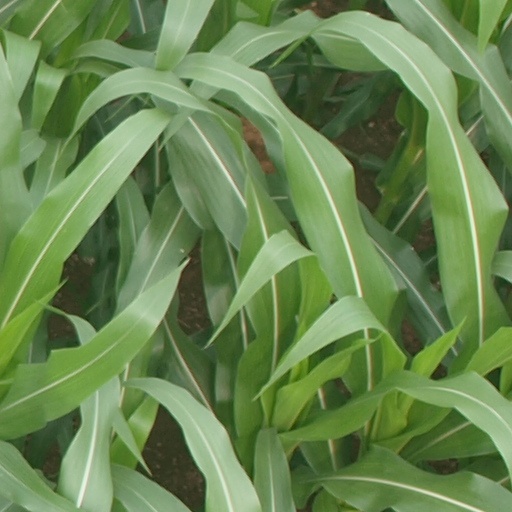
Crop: maize; corn